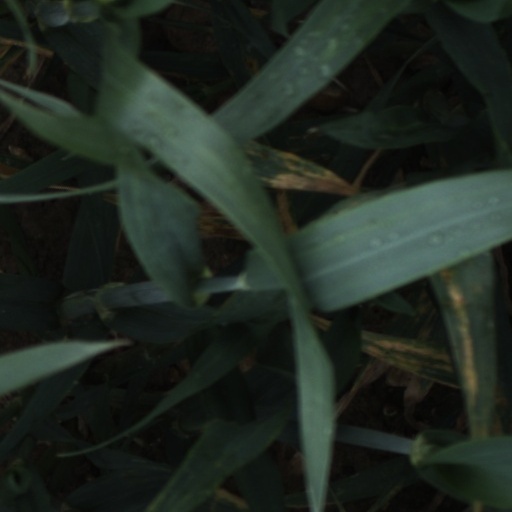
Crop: wheat